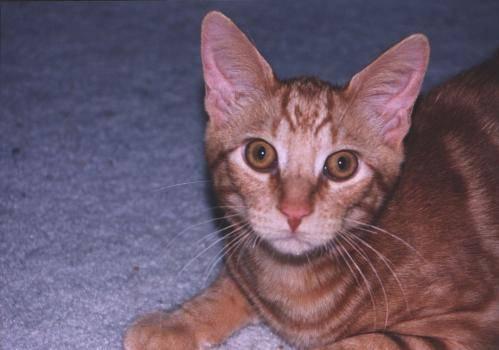
cat